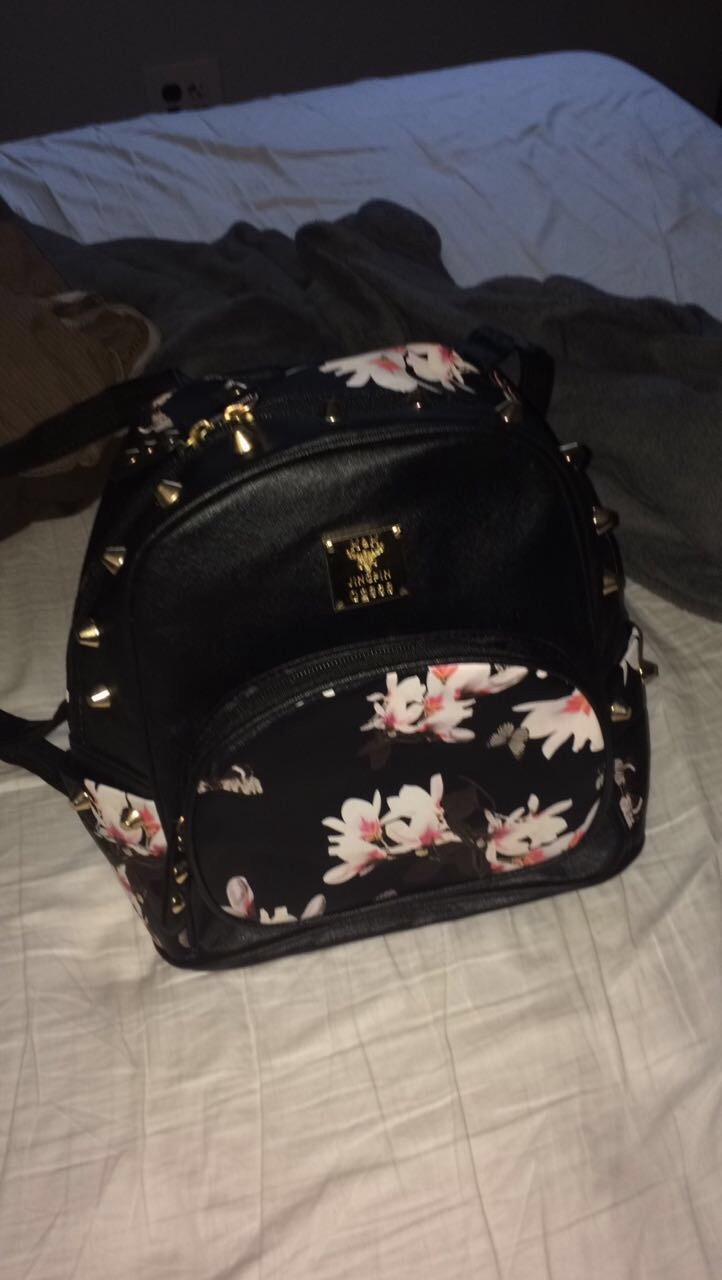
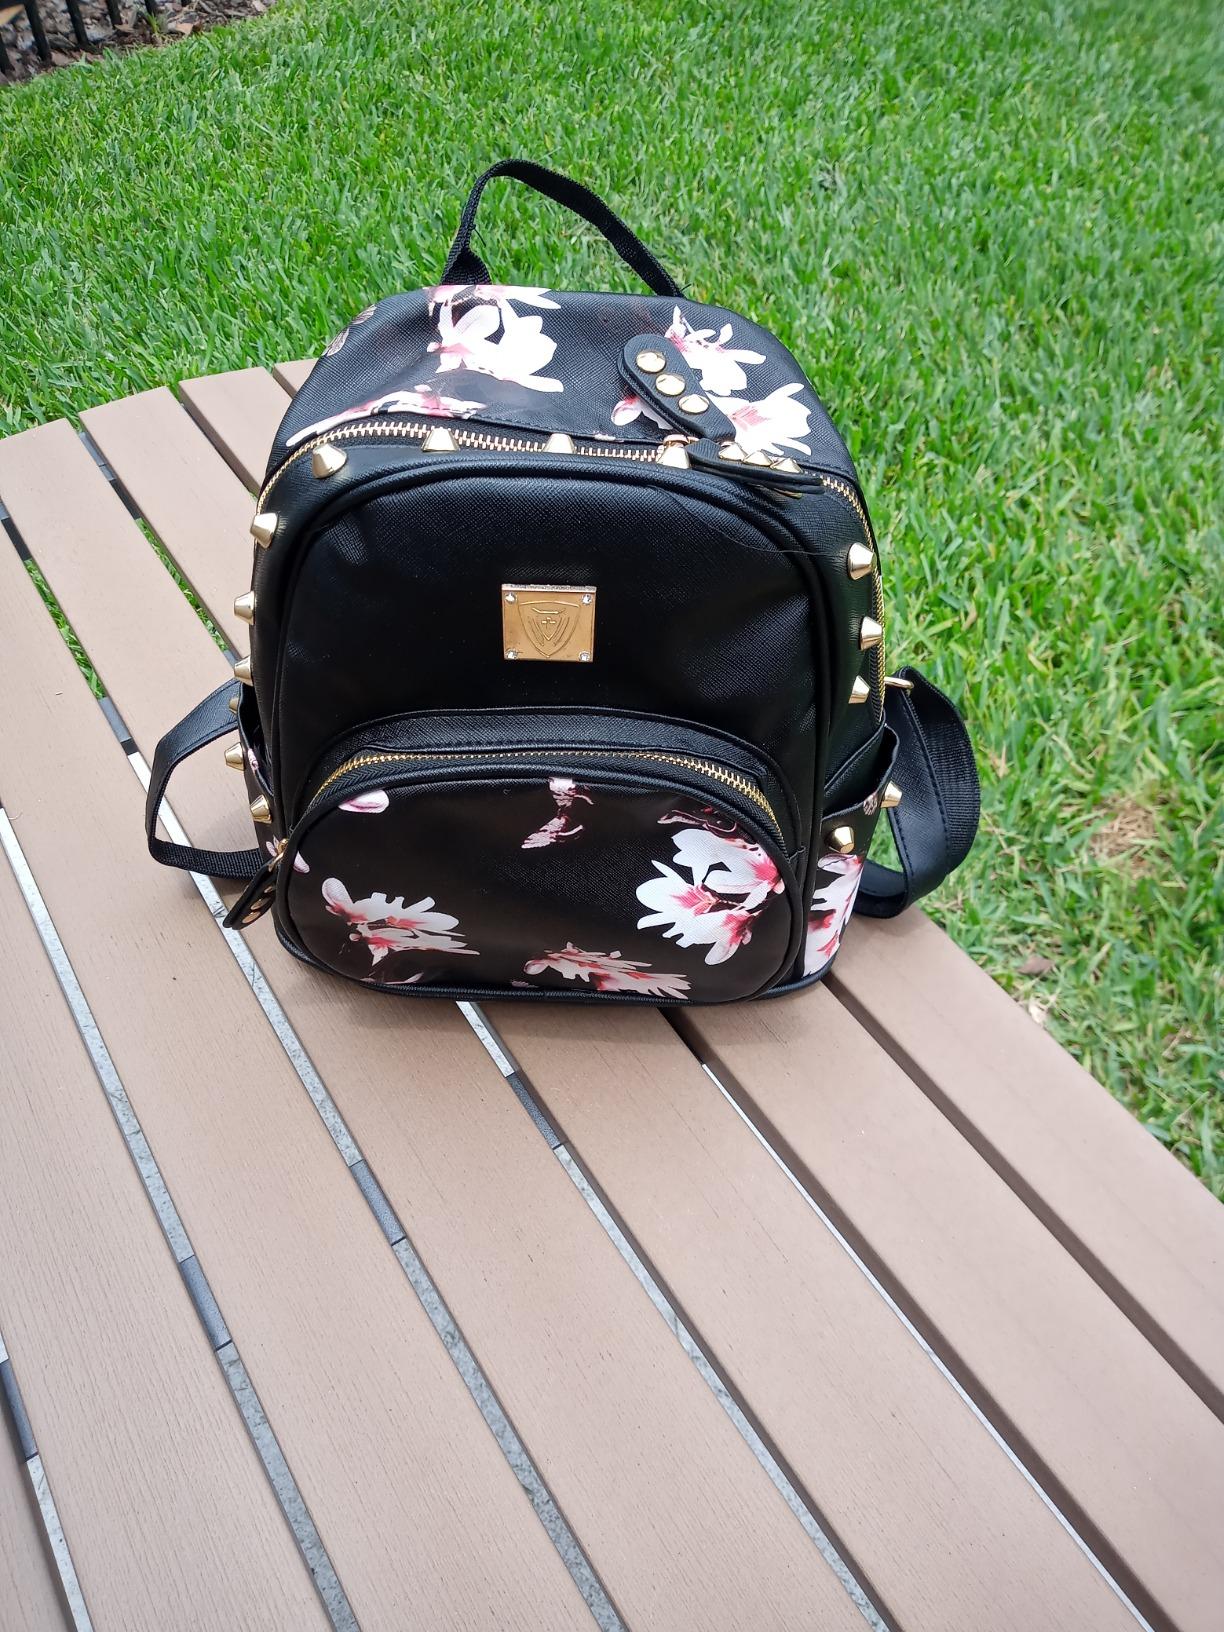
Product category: accessories_handbag
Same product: yes